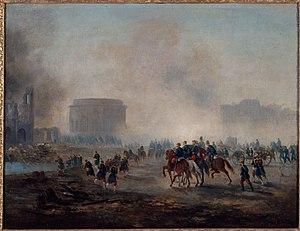
Le quartier de la Villette est le 73ᵉ quartier administratif de Paris, situé dans le 19ᵉ arrondissement, dans le nord-est de la capitale.